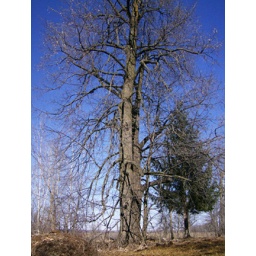
I liked how tall this tree was and wanted it to stand out against the smaller pine tree in the background.